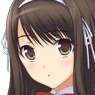
Portrait style: Anime Portrait